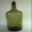
Label: bottle